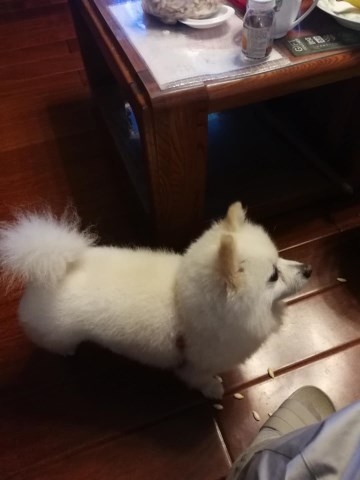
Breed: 1936-n000005-Pomeranian